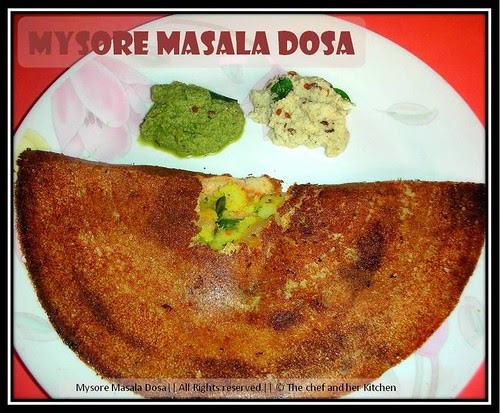
Dish: masala_dosa